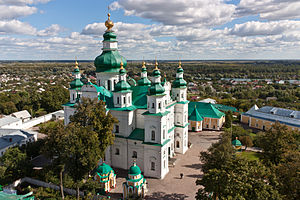
Tjernihiv
Tjernihiv er en by i det nordlige Ukraine med 296.004 indbyggere. Byen ligger ved floden Desna i Tjernihiv oblast.